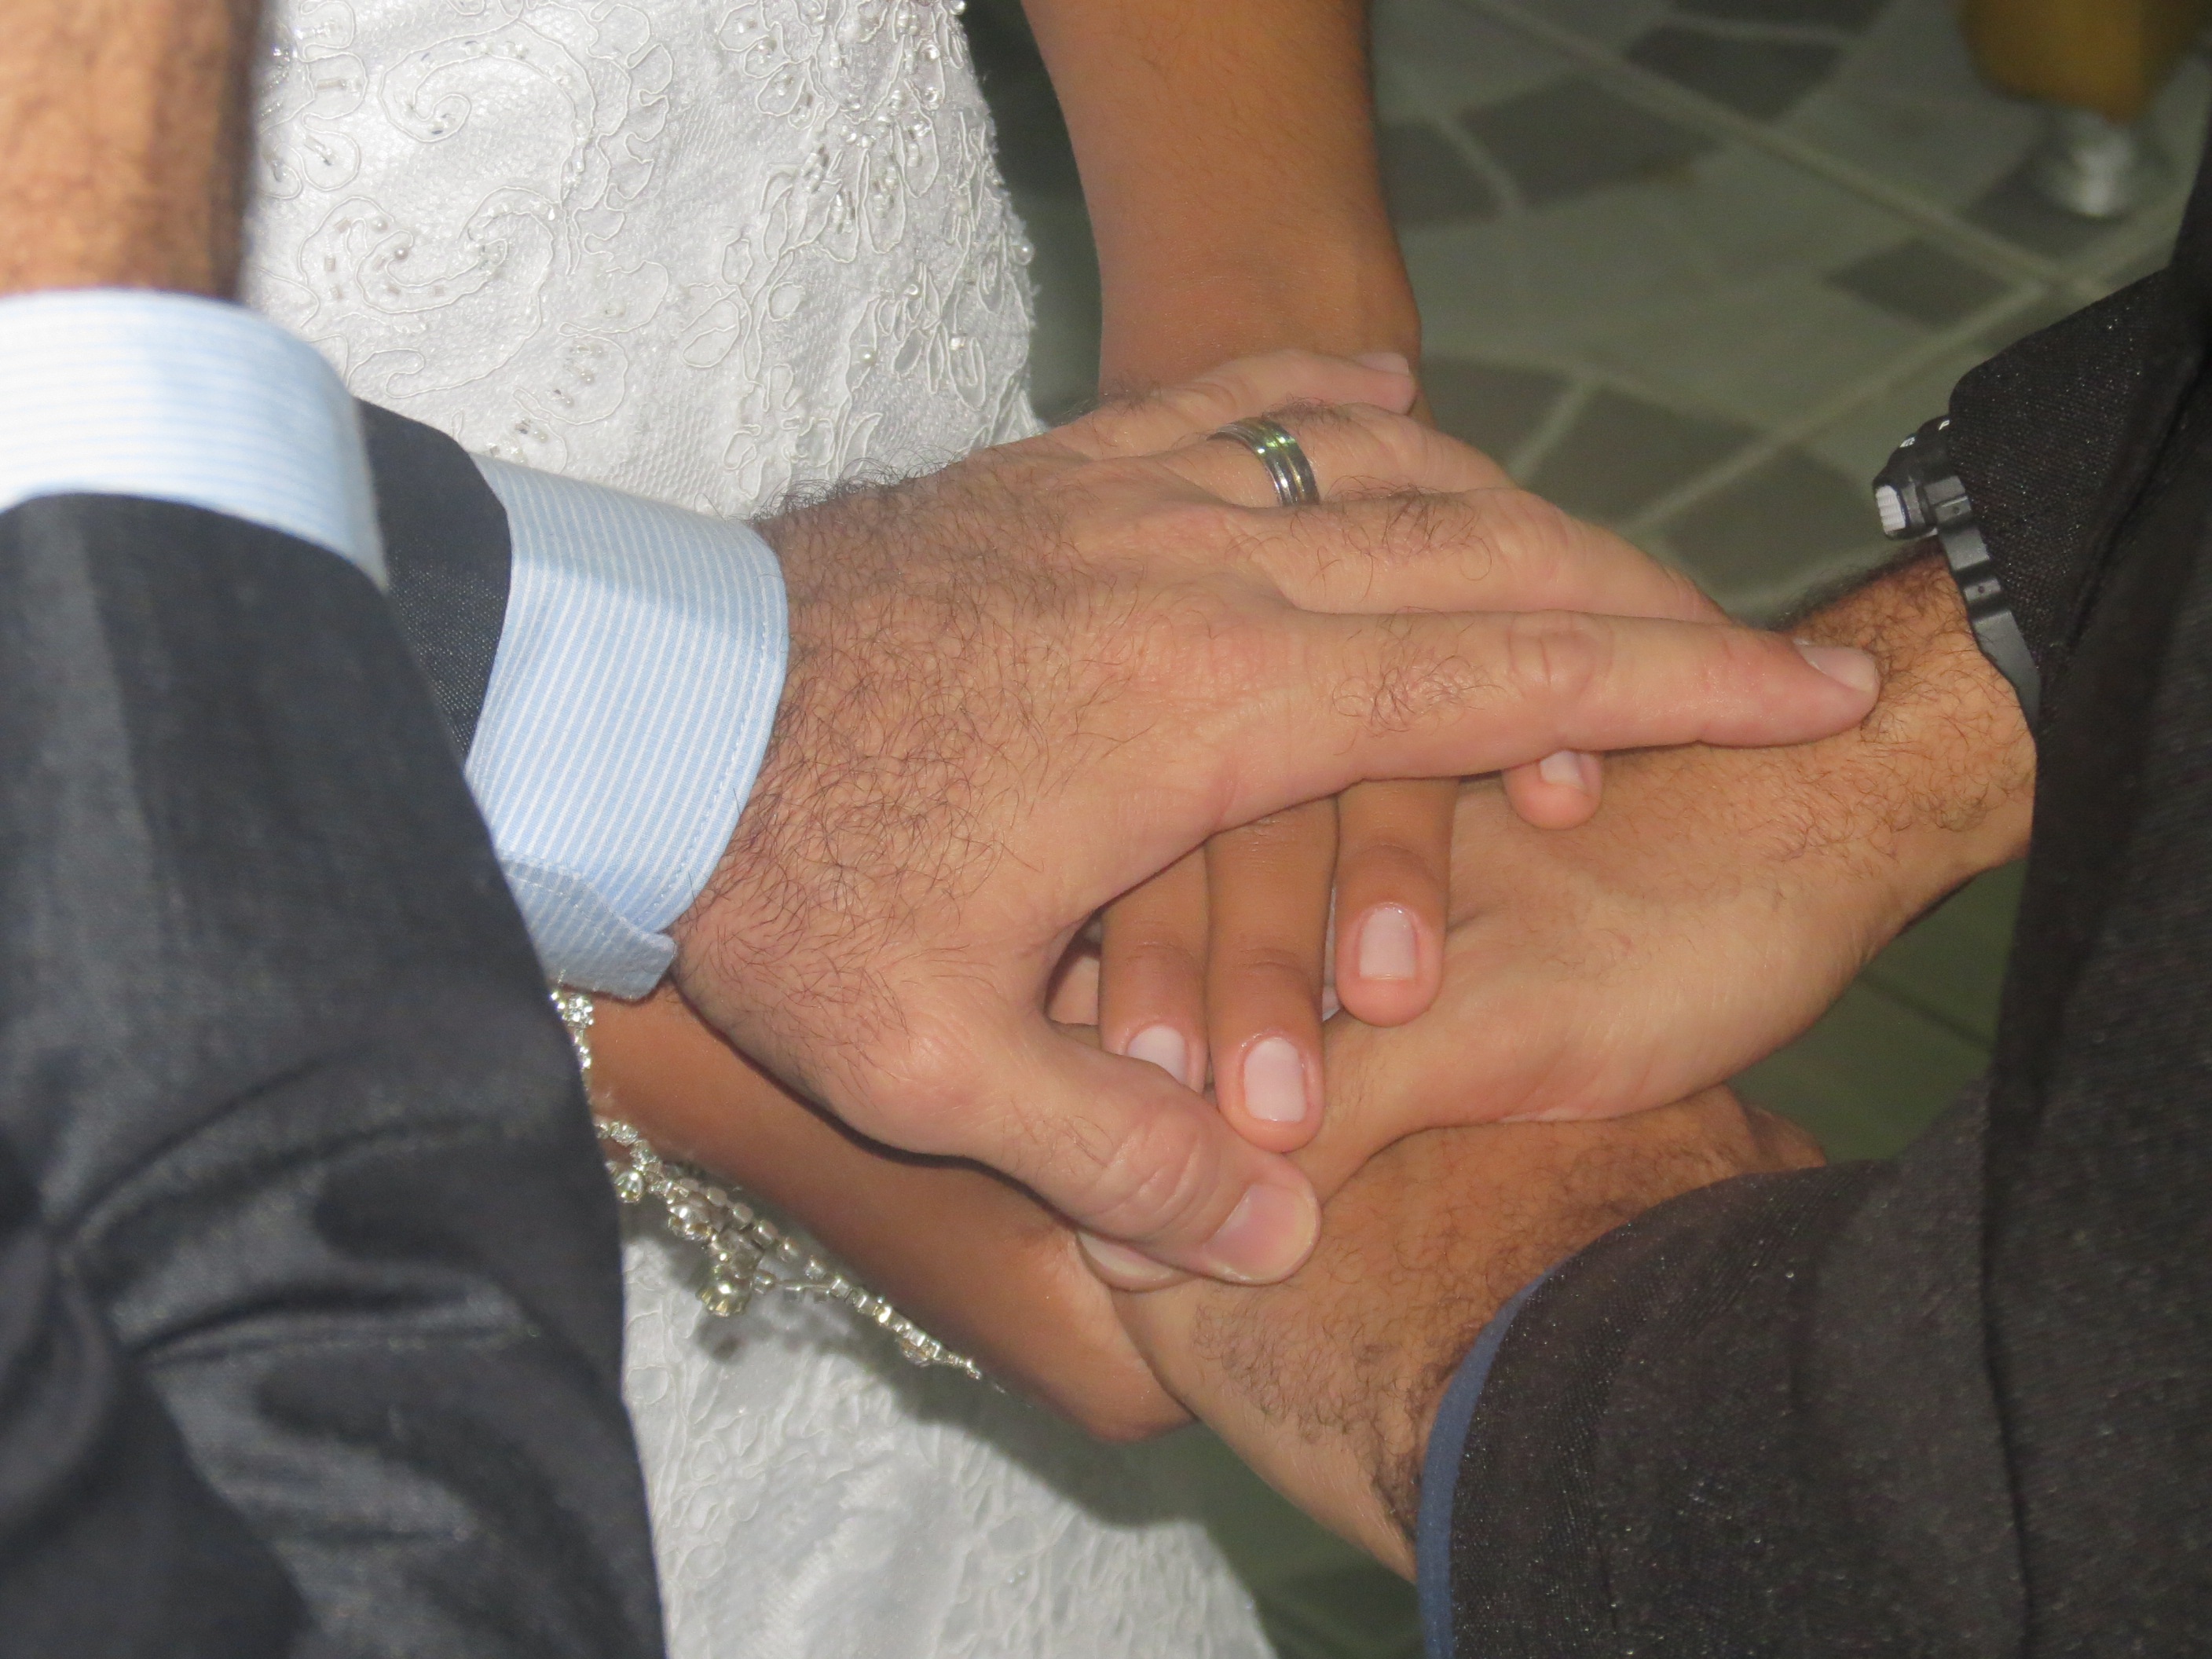
hand, leg, finger, foot, sole, arm, nail, marriage, barefoot, alliance, toe, delivery, thumb, joint, human leg